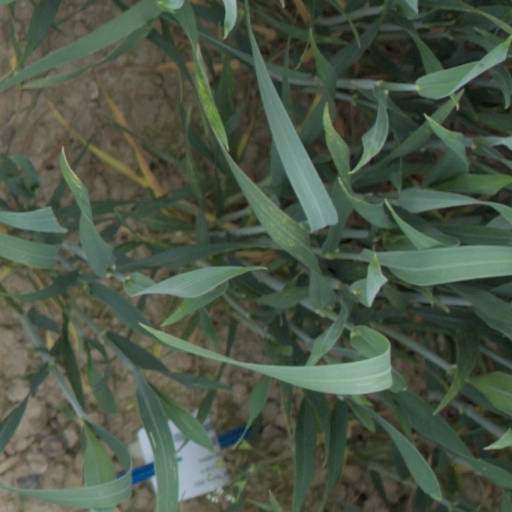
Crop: wheat